Allen Depot (Allen, Texas)

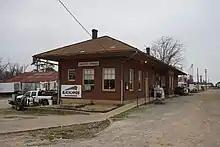
Sulphur Springs, Texas Depot

The social welfare initiative sustained seventy-five years enduring from 1854 to 1929 in the United States. On May 31, 1929, an orphan train departed New York City for a final steam locomotive journey with a terminative destination at Sulphur Springs, Texas.